Alexander Bruno

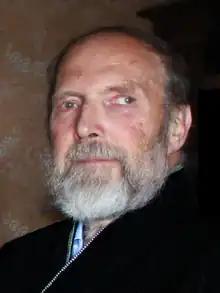
Bruno

Alexander Dmitrievich Bruno (26 June 1940, Moscow) is a Russian mathematician who has made contributions to the normal forms theory. Bruno developed a new level of mathematical analysis and called it "power geometry". He also applied it to the solution of several problems in mathematics, mechanics, celestial mechanics, and hydrodynamics. The Brjuno numbers were introduced by him in 1971, and are named after him.